Stoke-on-Trent

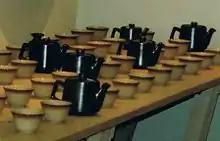
"Colorado Bouillons Regina" and teapots, vitrified tableware by Dudson Brothers Ltd.

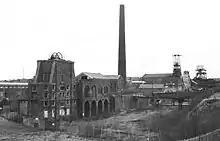
Chatterley Whitfield Colliery

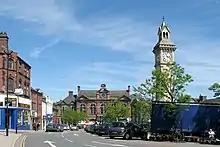
Tunstall Tower Square.

Since the 17th century, the area has been almost exclusively known for its industrial-scale pottery manufacturing. Companies such as Royal Doulton, Dudson, Spode (founded by Josiah Spode), Wedgwood (founded by Josiah Wedgwood), Minton (founded by Thomas Minton) and Baker & Co. (founded by William Baker) were established and based there. The local abundance of coal and clay suitable for earthenware production led to the early (initially limited) development of the local pottery industry. The construction of the Trent and Mersey Canal (completed in 1777) enabled the import of china clay from Cornwall together with other materials and facilitated the production of creamware and bone china.